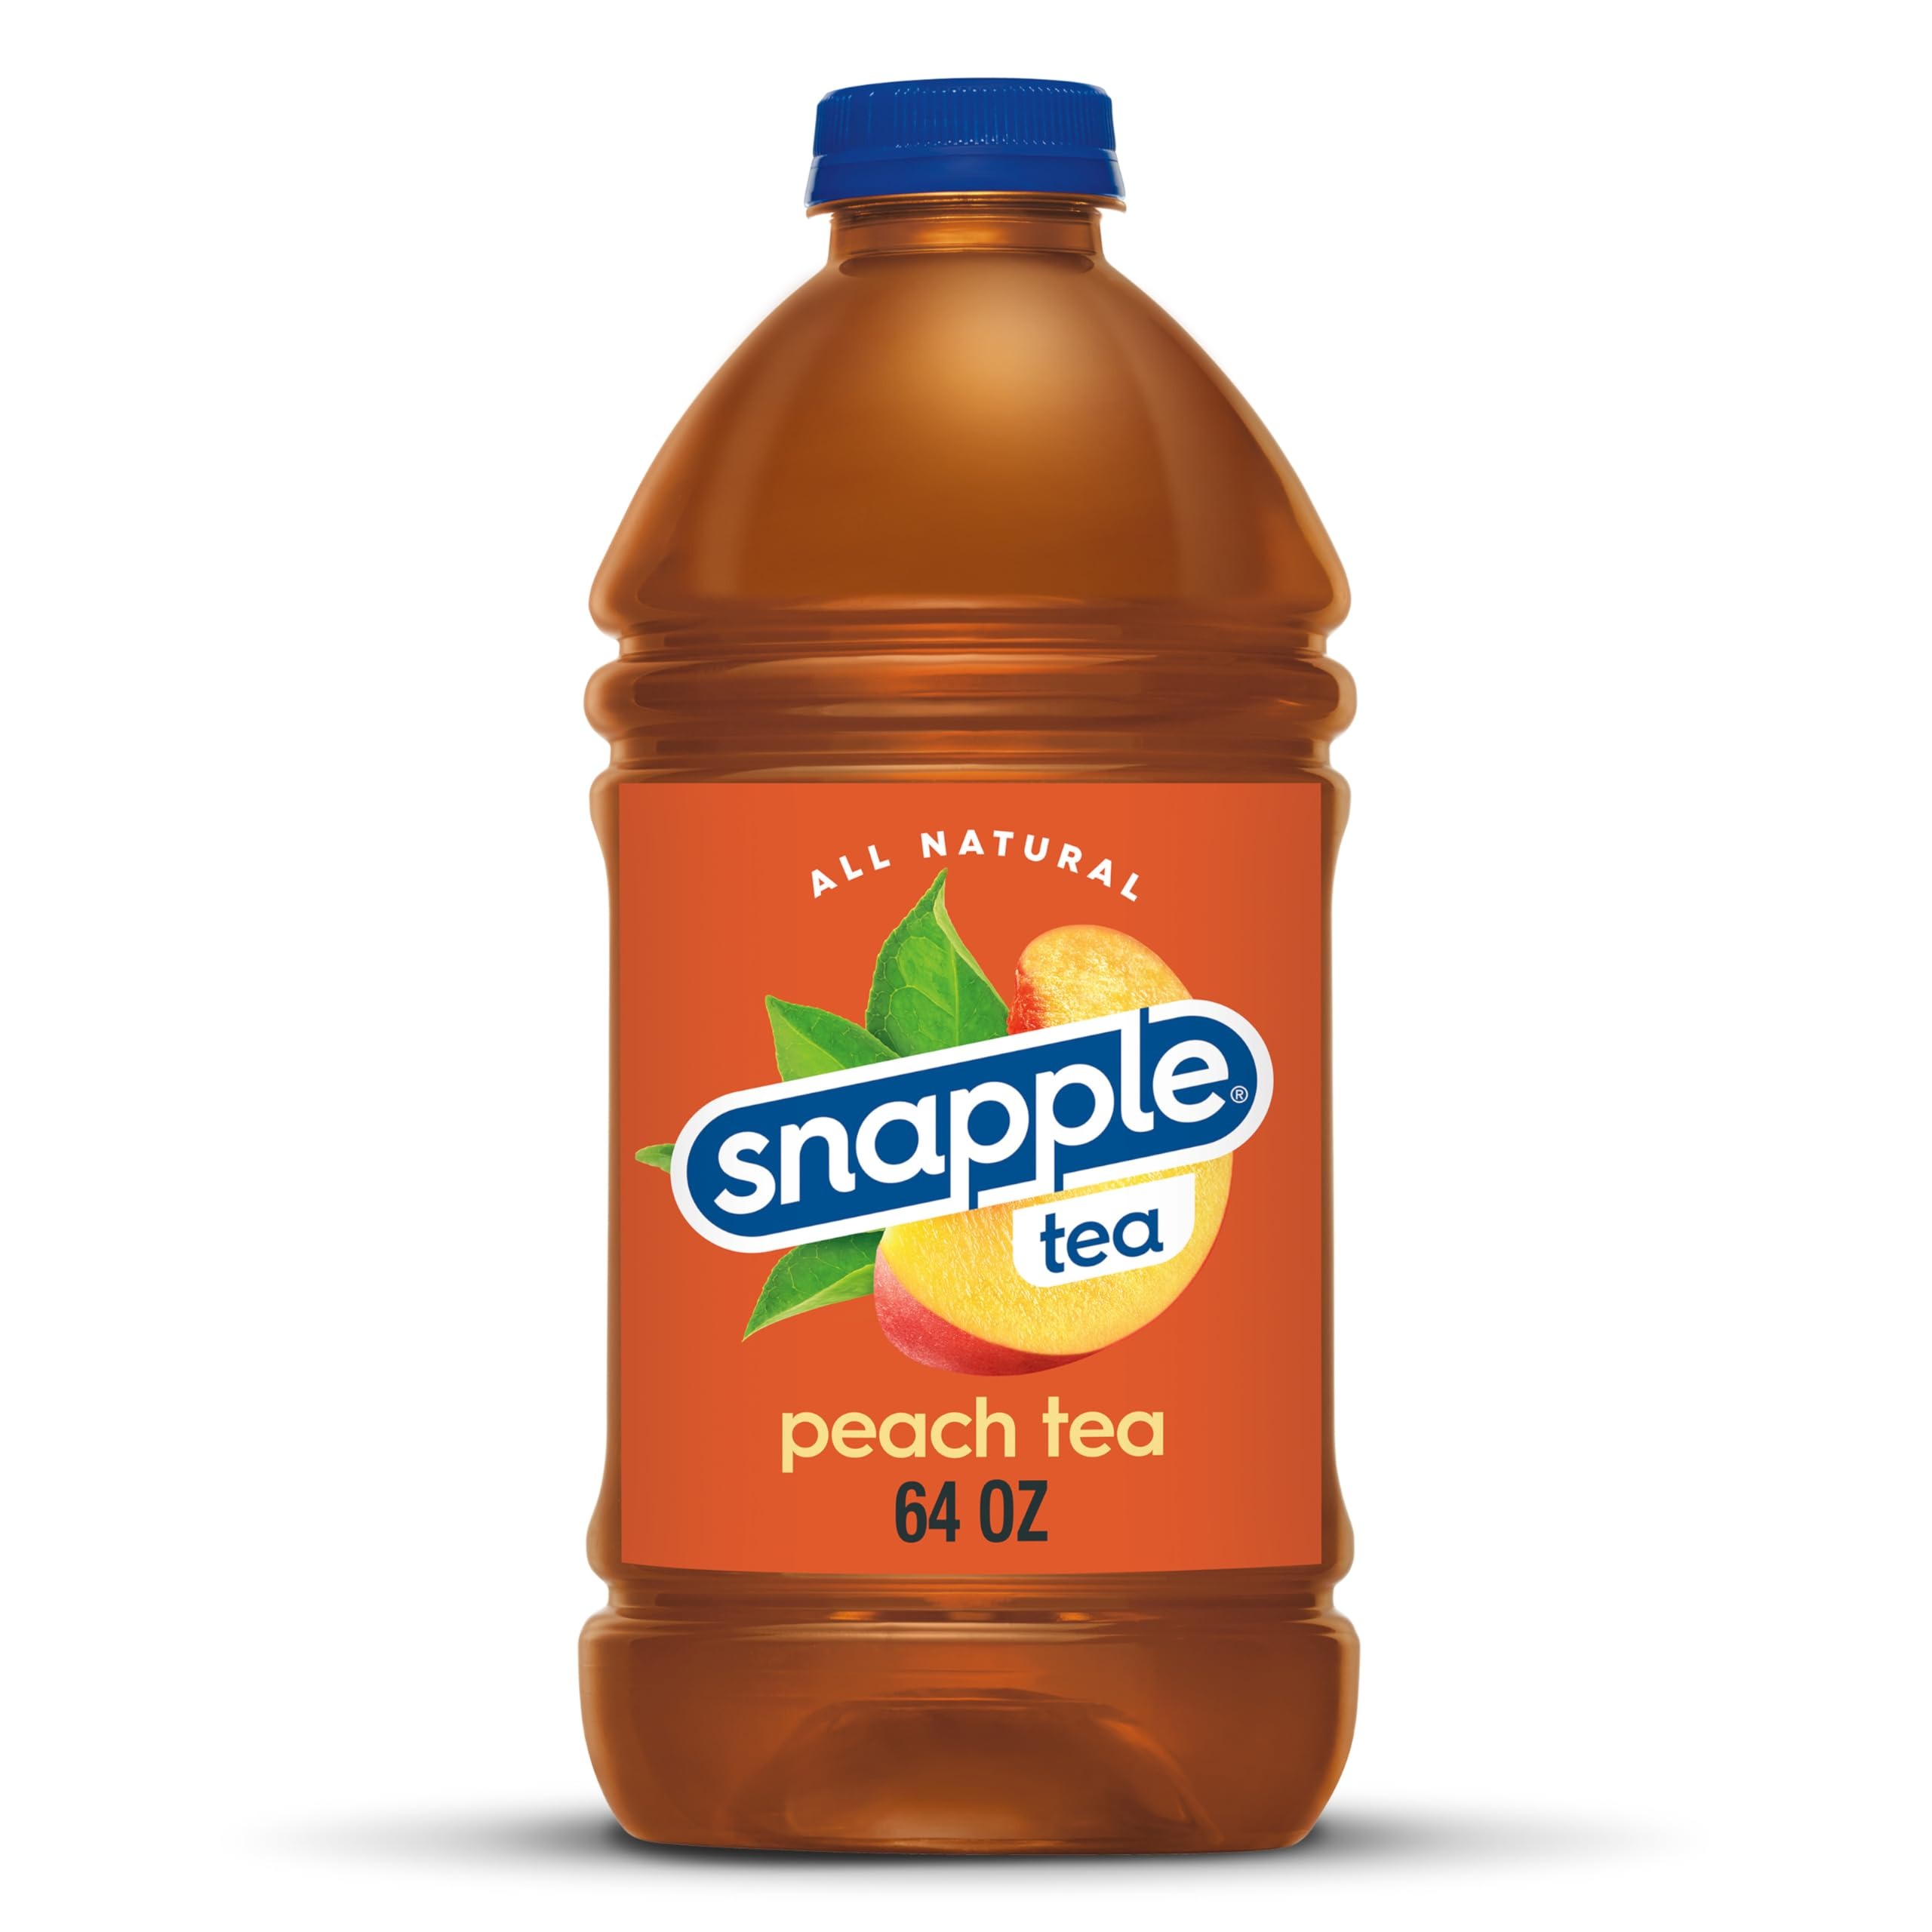
Item Name: Snapple Peach Tea, 64 fl oz bottle, The Fantastic Four: First Steps Limited Edition
Bullet Point 1: FLAVOR: Snapple Peach Tea is made from our classic peach flavor.
Bullet Point 2: SNAPPLE TEA: Snapple Peach Tea is made from the finest blend of black and green tea leaves.
Bullet Point 3: QUALITY: Our teas, fruit drinks, and lemonades are always made from quality ingredients.
Bullet Point 4: ALL NATURAL: Snapple Peach Tea is all natural, with no artificial flavors or sweeteners.
Bullet Point 5: SHARE SIZE: Our 64oz bottle is perfect for sharing with friends and family.
Value: 64.0
Unit: Fl Oz

Price: 3.19